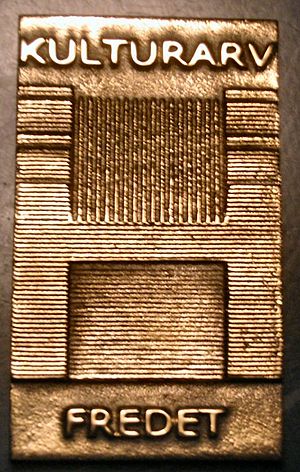
Kulturarvsstyrelsen
Skilt til fredede bygninger i Danmark. Plaketten er fremstillet af BYFO og ikke officiel.
Skilt til fredede bygninger
Kulturarvsstyrelsen var en styrelse under Kulturministeriet. Den blev oprettet 1. januar 2002 og havde ansvaret for den del af kulturarven, der omfatter: fortidsminder, fredede bygninger og samlingerne på de statslige og statsanerkendte museer. Fra 1. januar 2012 blev Kulturarvsstyrelsen lagt sammen med de to andre styrelser under Kulturministeriet, Kunststyrelsen og Biblioteksstyrelsen, til Kulturstyrelsen.